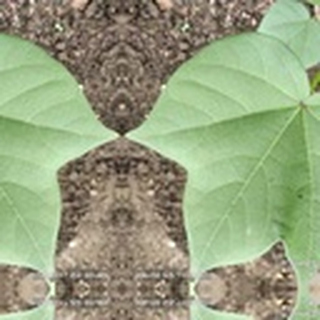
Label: healthy_cotton